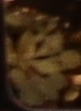
Label: Horseweed